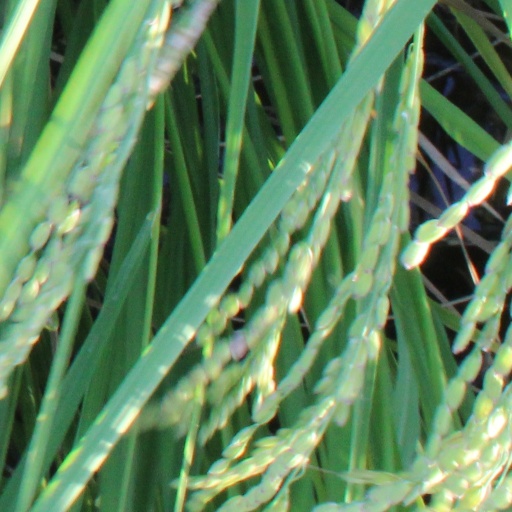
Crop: rice